Bunge Church

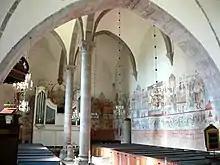
View of the nave from the choir

Archaeological excavations carried out in 1916 and 1971 have shown that the present, mainly Gothic church was pre-dated by a Romanesque church, dating from the 12th century. The massive, fortress-like tower of the church is somewhat later but belonged to this first edifice. The nave and choir were built in the 14th century in a form of High Gothic typical for Gotland: the nave is high and spacious, divided into two by slender columns; the choir lacks an apse; and the east end of the church instead finishes in a straight wall adorned with three slender windows.